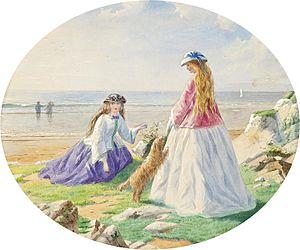
John Simmons est un peintre anglais surtout connu pour ses peintures féeriques mettant en scène des êtres nus, illustrant souvent des œuvres littéraires de Shakespeare ou d'autres. Il était l'un des artistes de l'époque victorienne les plus populaires parmi ceux ayant créé le genre féerique.